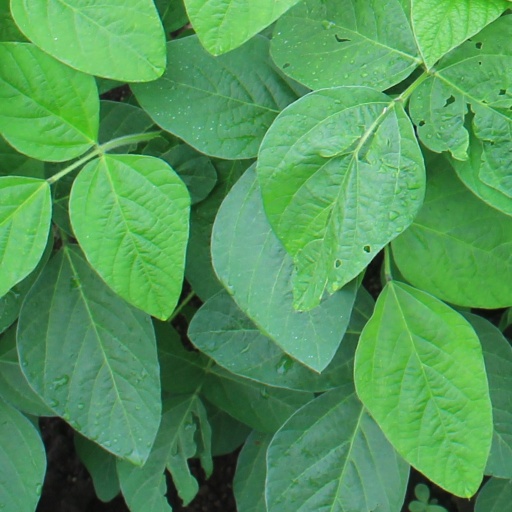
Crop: soybean